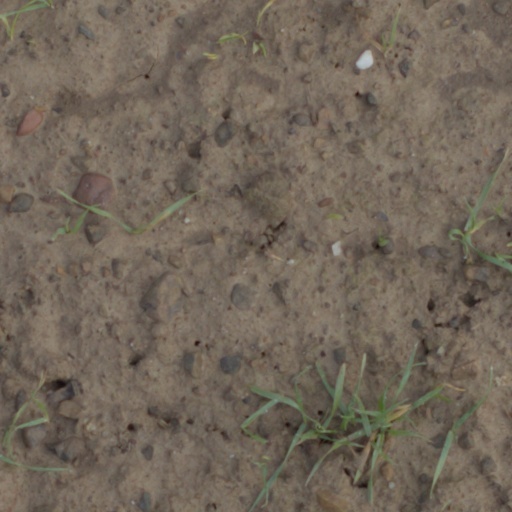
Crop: wheat